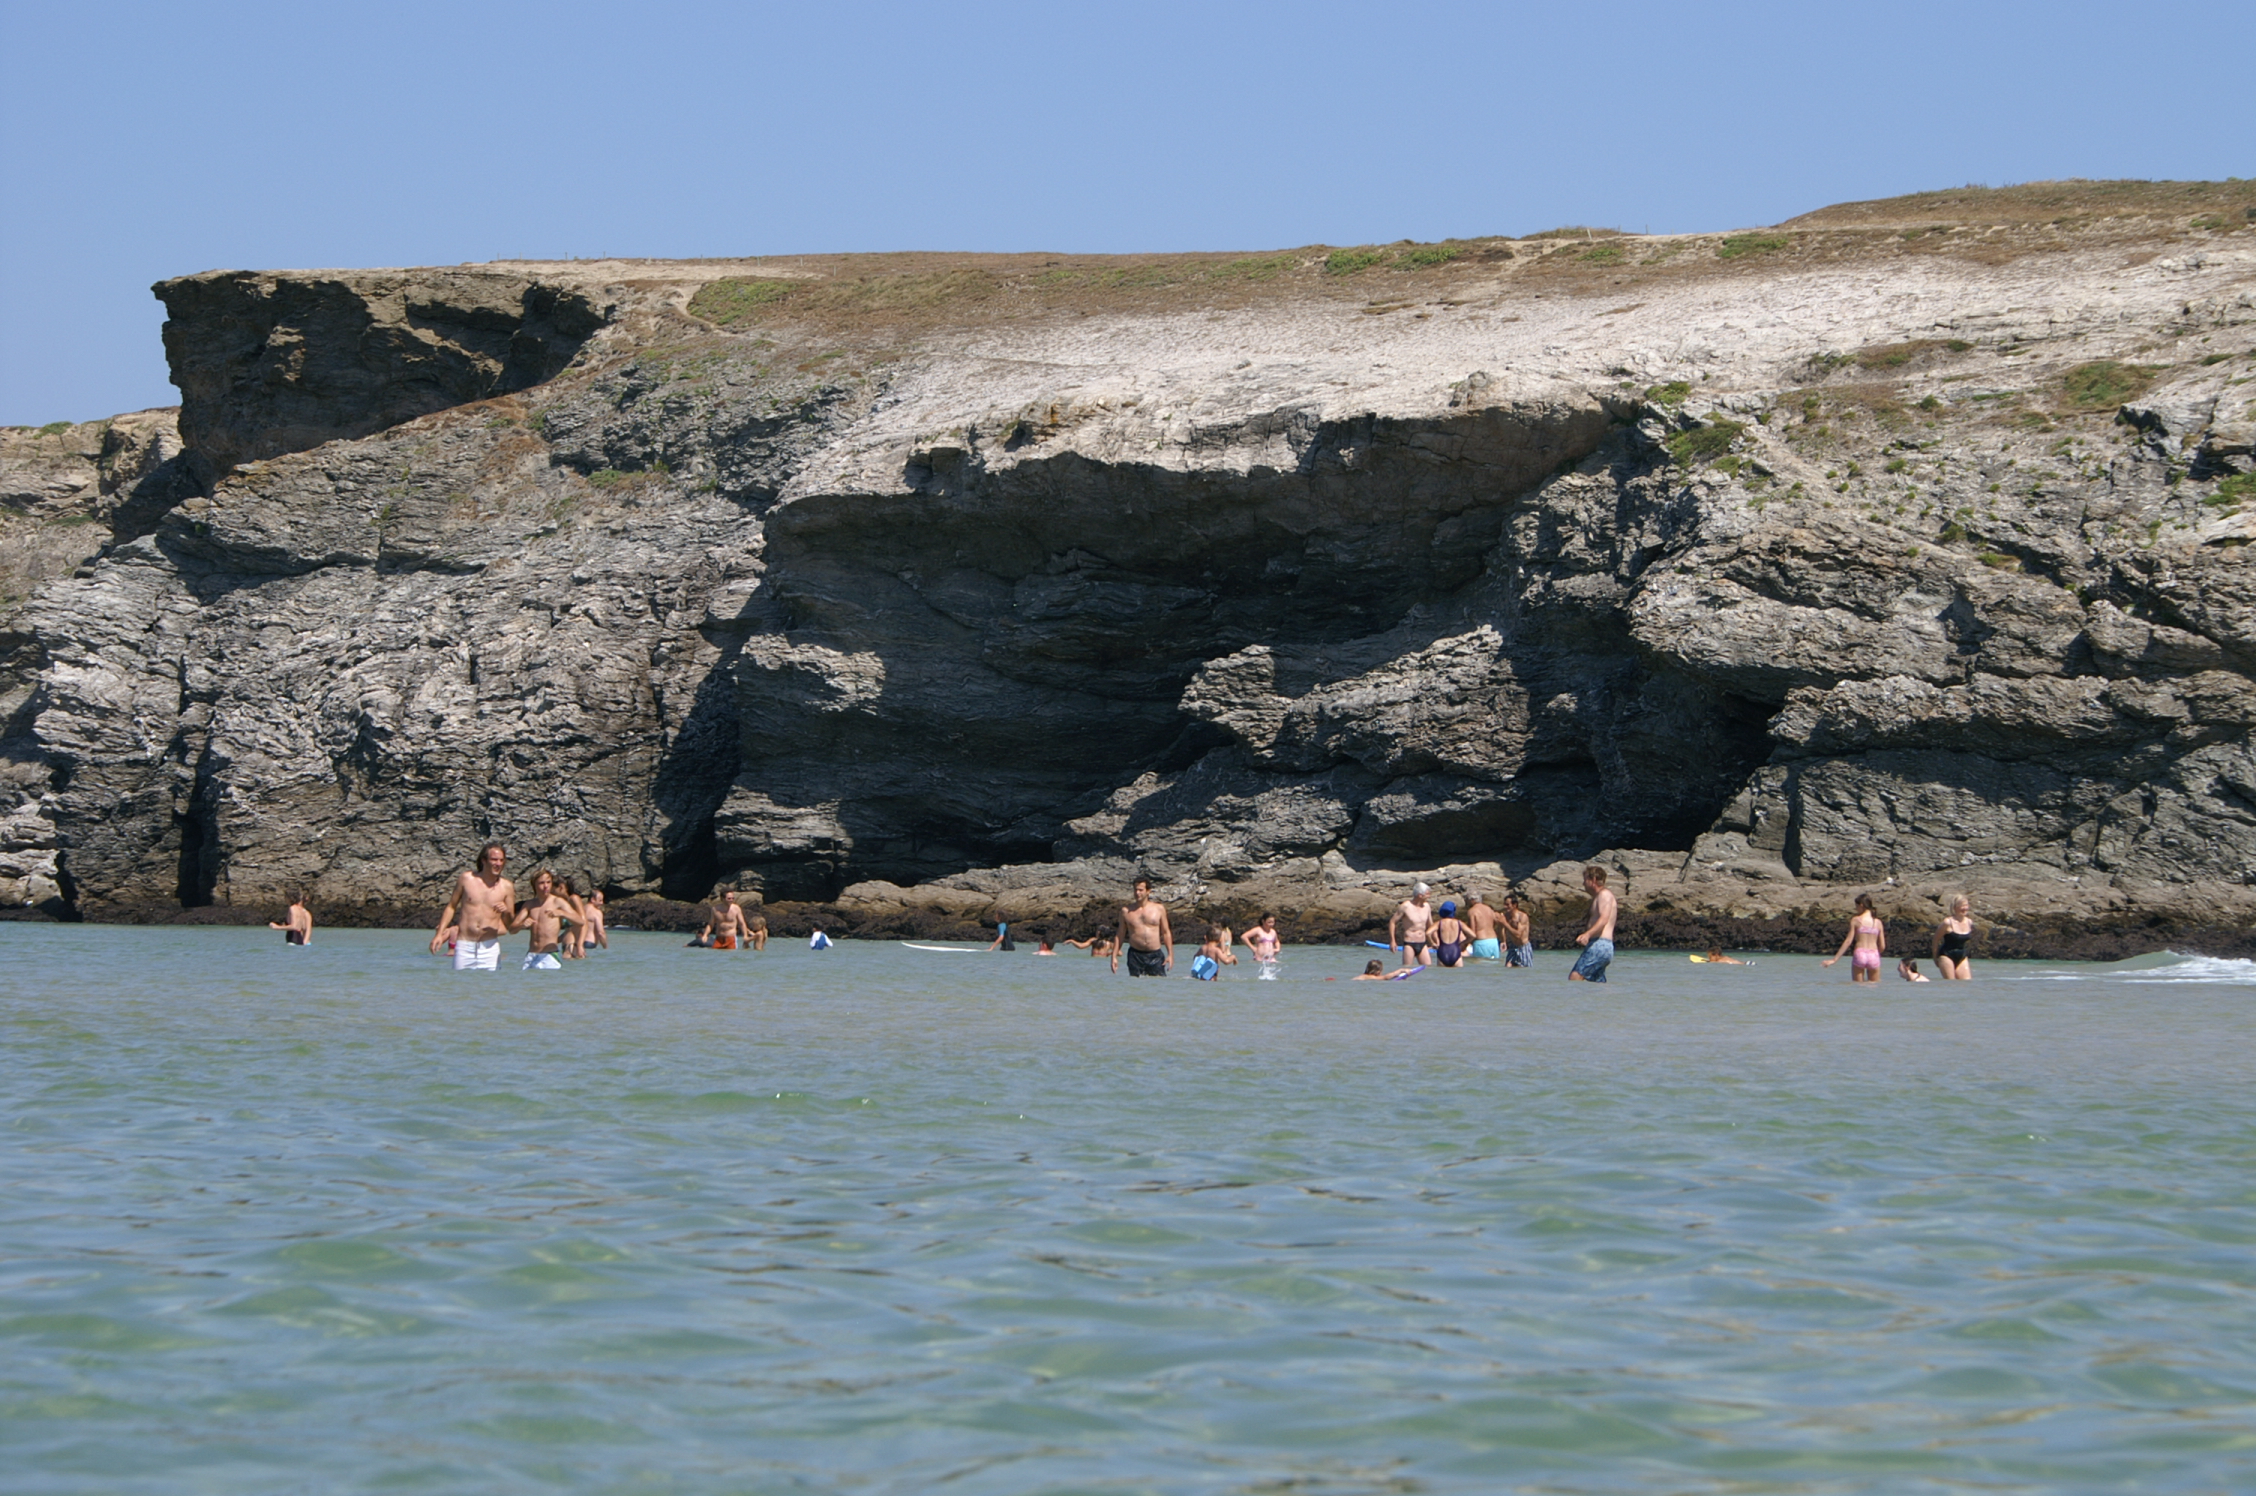
beach, sea, coast, rock, ocean, shore, lake, vacation, cliff, france, cove, plaza, bay, terrain, body of water, strand, plage, geology, boating, playa, praia, atlantique, atlantic, bach, spiaggia, cape, wadi, brittany, bretagne, morbihan, belleile, rand, atlantik, ranta, donnant, str ndinni